The French Collection

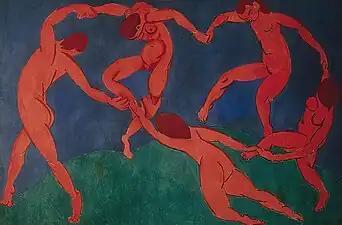
Henri Matisse's "Dance" (1910)

"Picnic at Giverny" depicts Willia Marie painting a portrait of a group of brightly-dressed women standing and sitting at a picnic in front of a pond at Giverny, in addition to the artist Pablo Picasso who is posing nude on the ground wearing a hat, looking over his shoulder at the viewer. The women are various real-life patrons and artistic supporters of Ringgold's, including the artist Emma Amos. In the text, Willia Marie writes to her Aunt Melissa that she was invited to Giverny - Claude Monet's home at the time - to paint a portrait, and based the portrait on Édouard Manet's painting "Le Déjeuner sur l'herbe" (1893). Willia Marie tells her Aunt that the inclusion of the elderly, naked Picasso was a reversal of the Manet work, in which the men are clothed and the women are naked. She also tells her Aunt that instead of painting strictly about the social ills of her time, she wants to paint things that will inspire and liberate her audience.